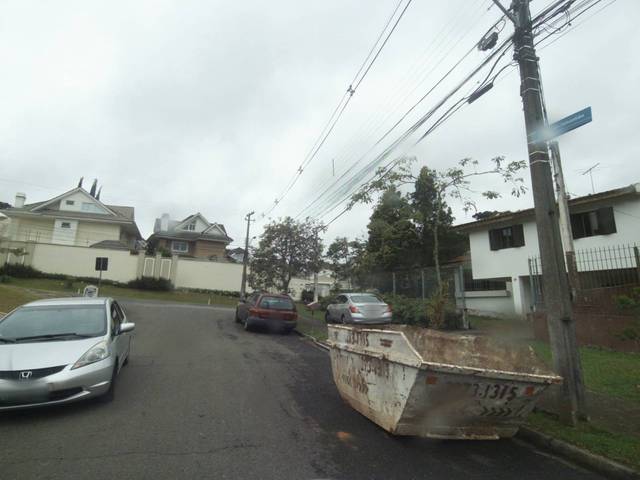
Region: Brazil
Coordinates: -25.425, -49.323